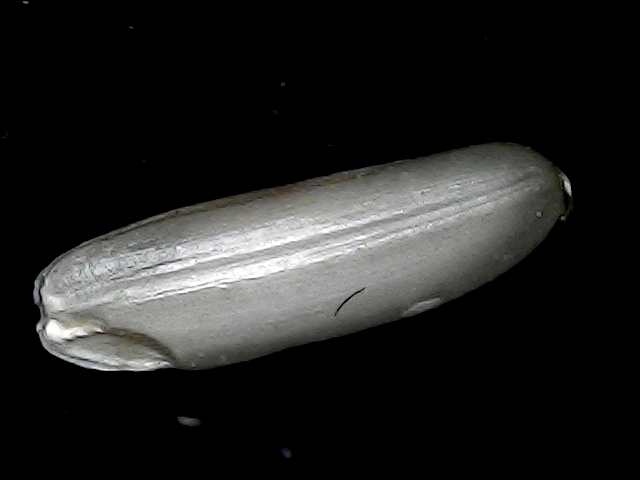
Rice variety: BD85